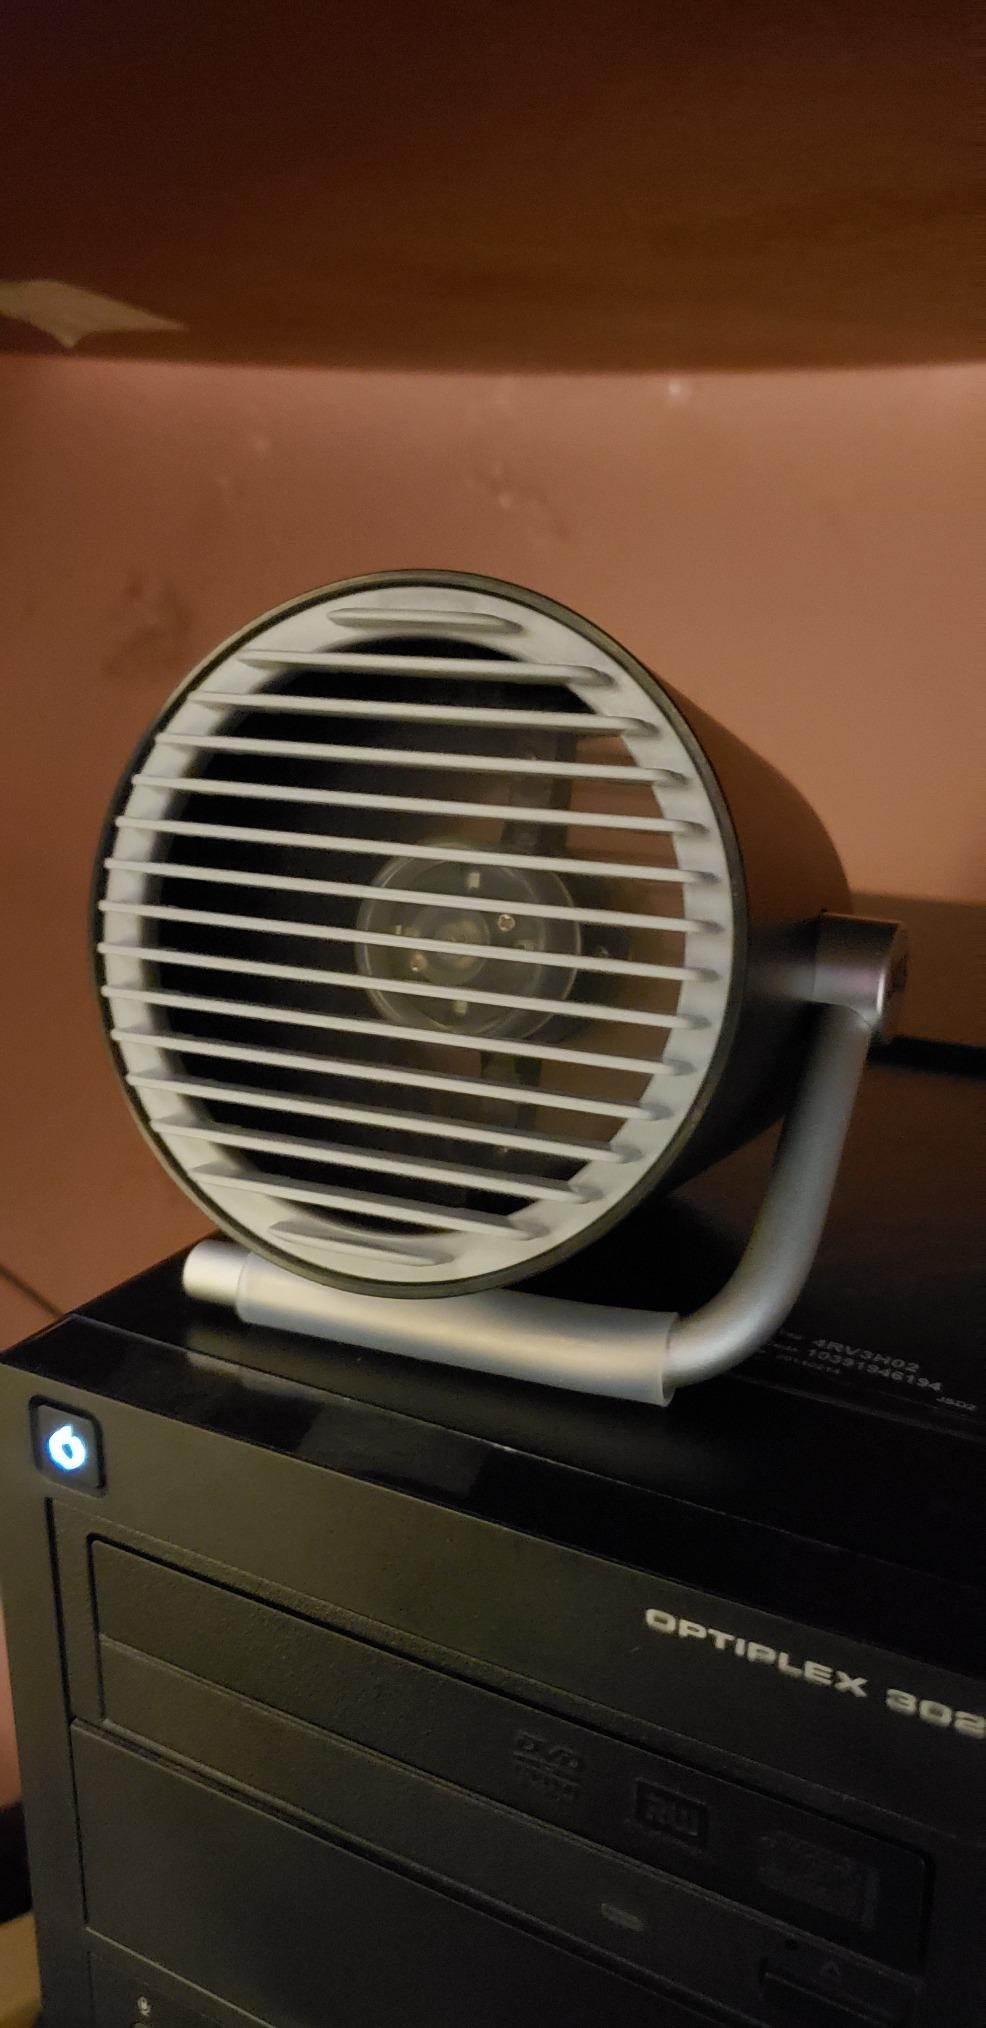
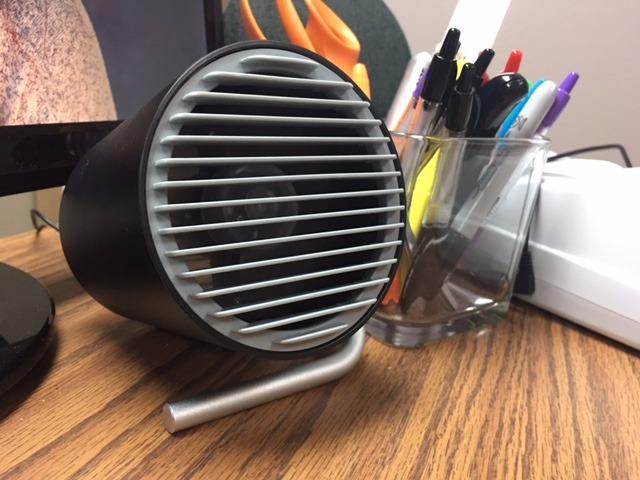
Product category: fan
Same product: yes